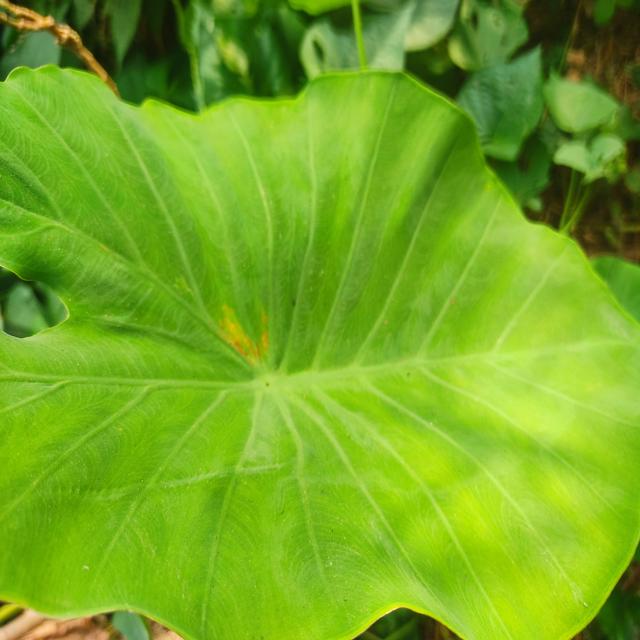
Label: Early_Blight